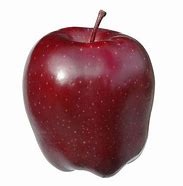
Label: apple